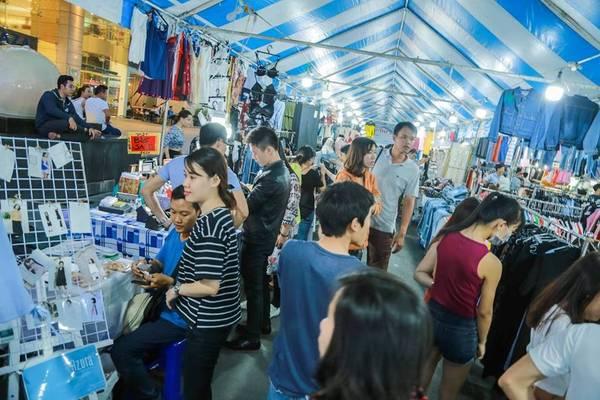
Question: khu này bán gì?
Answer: khu này bán quần áo